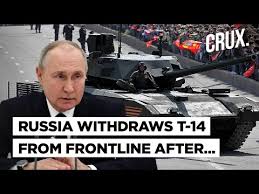
Label: Tank